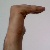
The image shows a hand gesture representing a space in Indian Sign Language.